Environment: real
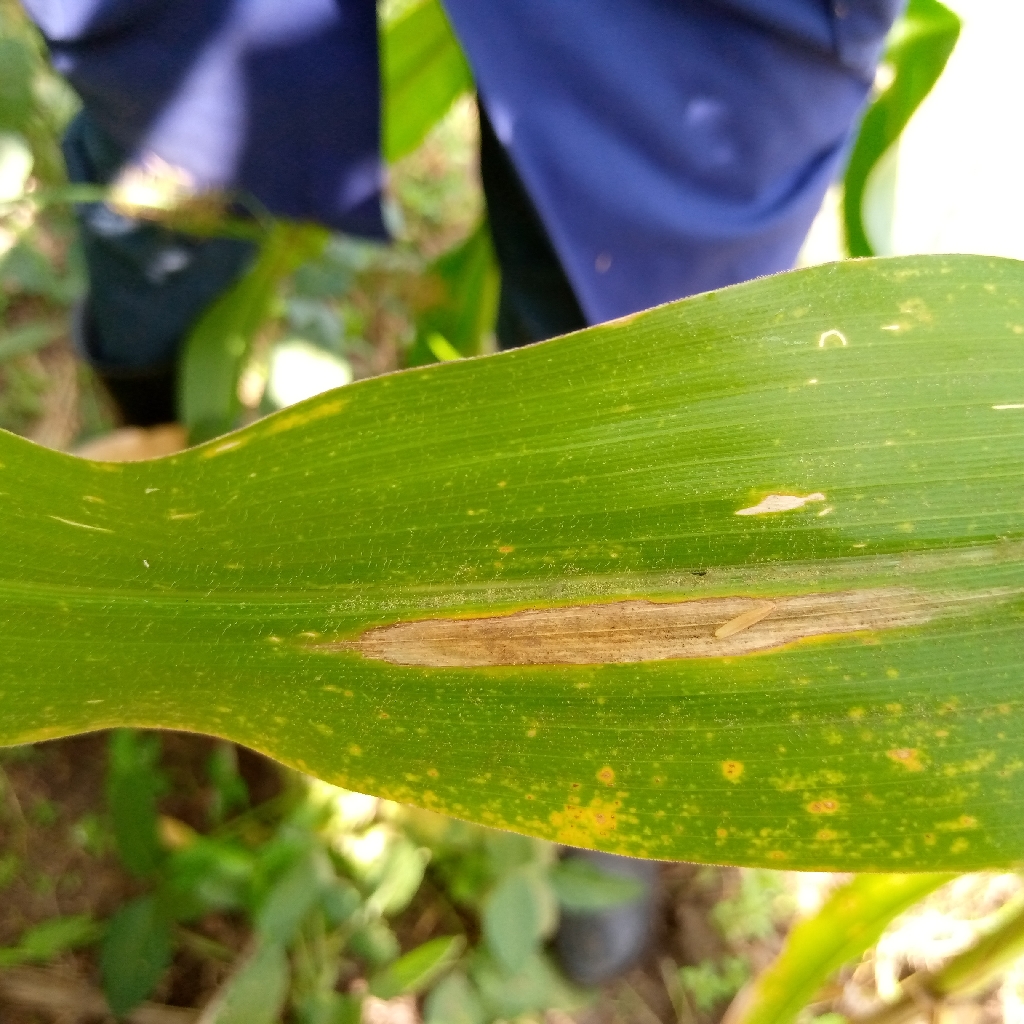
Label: northern_corn_leaf_blight